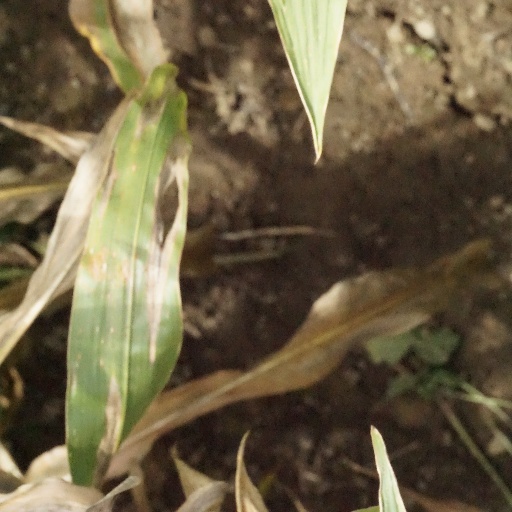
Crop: maize; corn